Potzberg

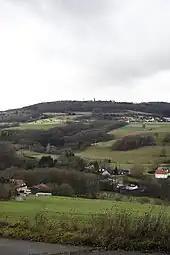
Potzberg summit

The Potzberg is one of the "Palatine Domes" ("Pfälzer Kuppeln") and is located in the western part of the Northern Palatine Uplands in the county of Kusel. Not only its relative height, but also its massive appearance make the hill a conspicuous high point in West Palatinate. Although the Stolzberg and Königsberg are somewhat higher, the Potzberg has been given the epithet of "King of the Westrich", the name of the local region.